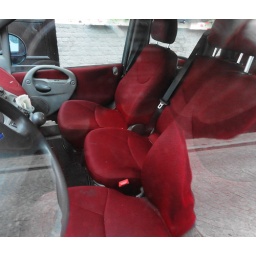
three seats in the front of this parked car